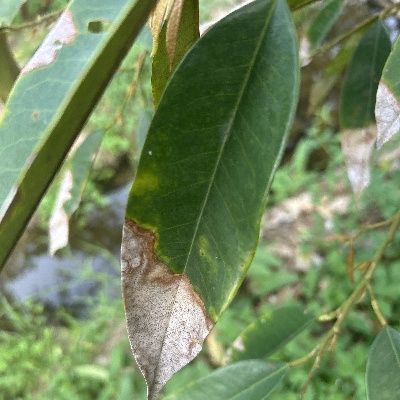
Label: Leaf_Colletotrichum